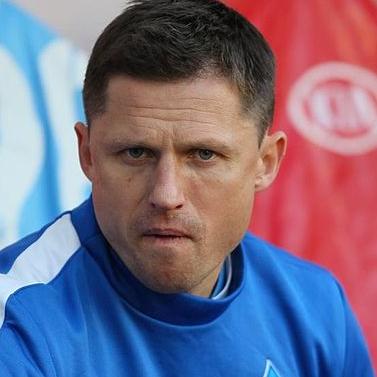
Age: 35